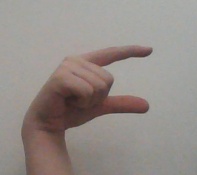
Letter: dal